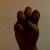
The image shows a hand gesture representing the letter 'E' in Indian Sign Language.